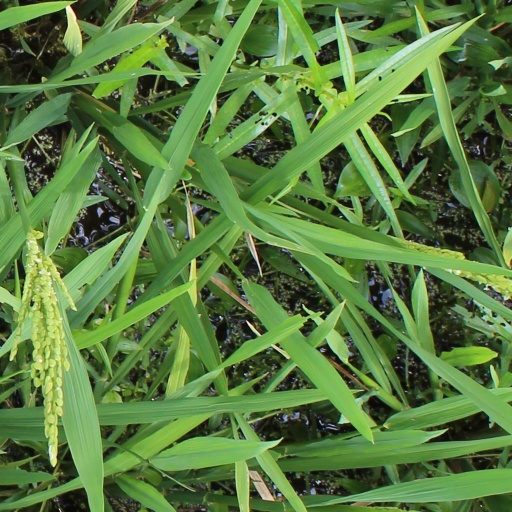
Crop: rice